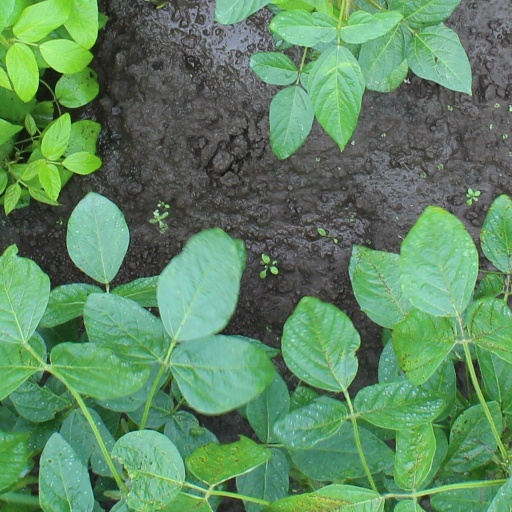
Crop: soybean